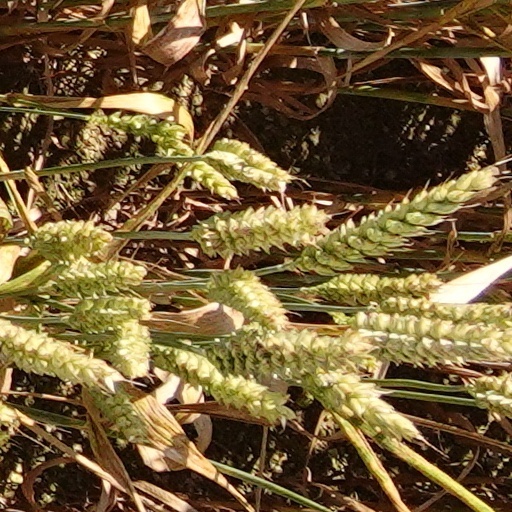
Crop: wheat